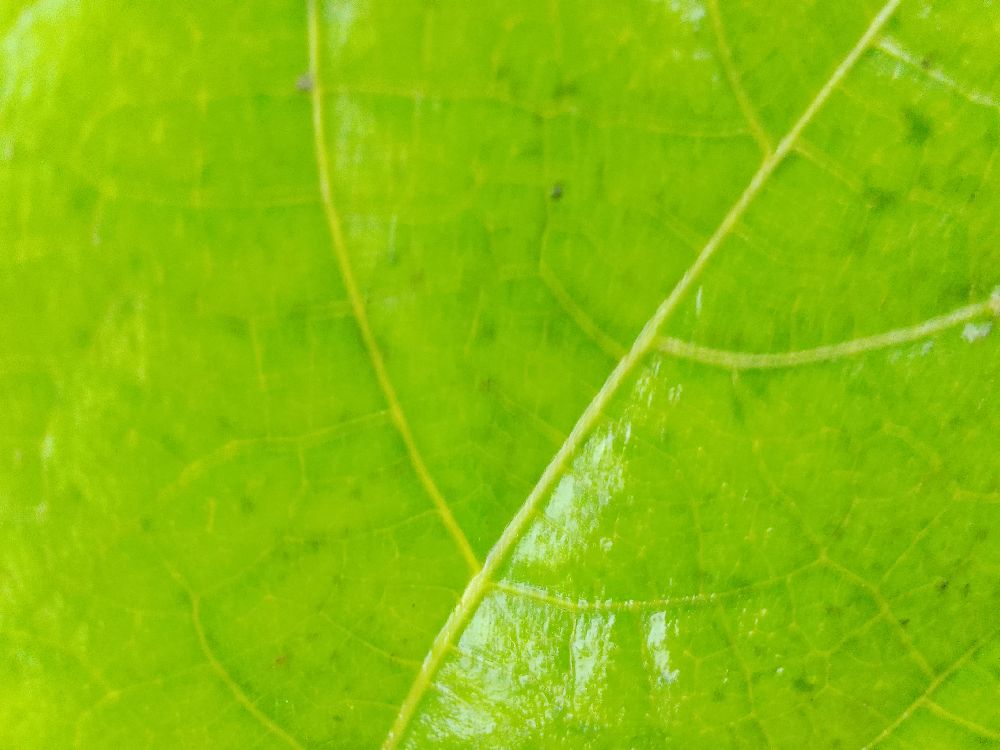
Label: healthy